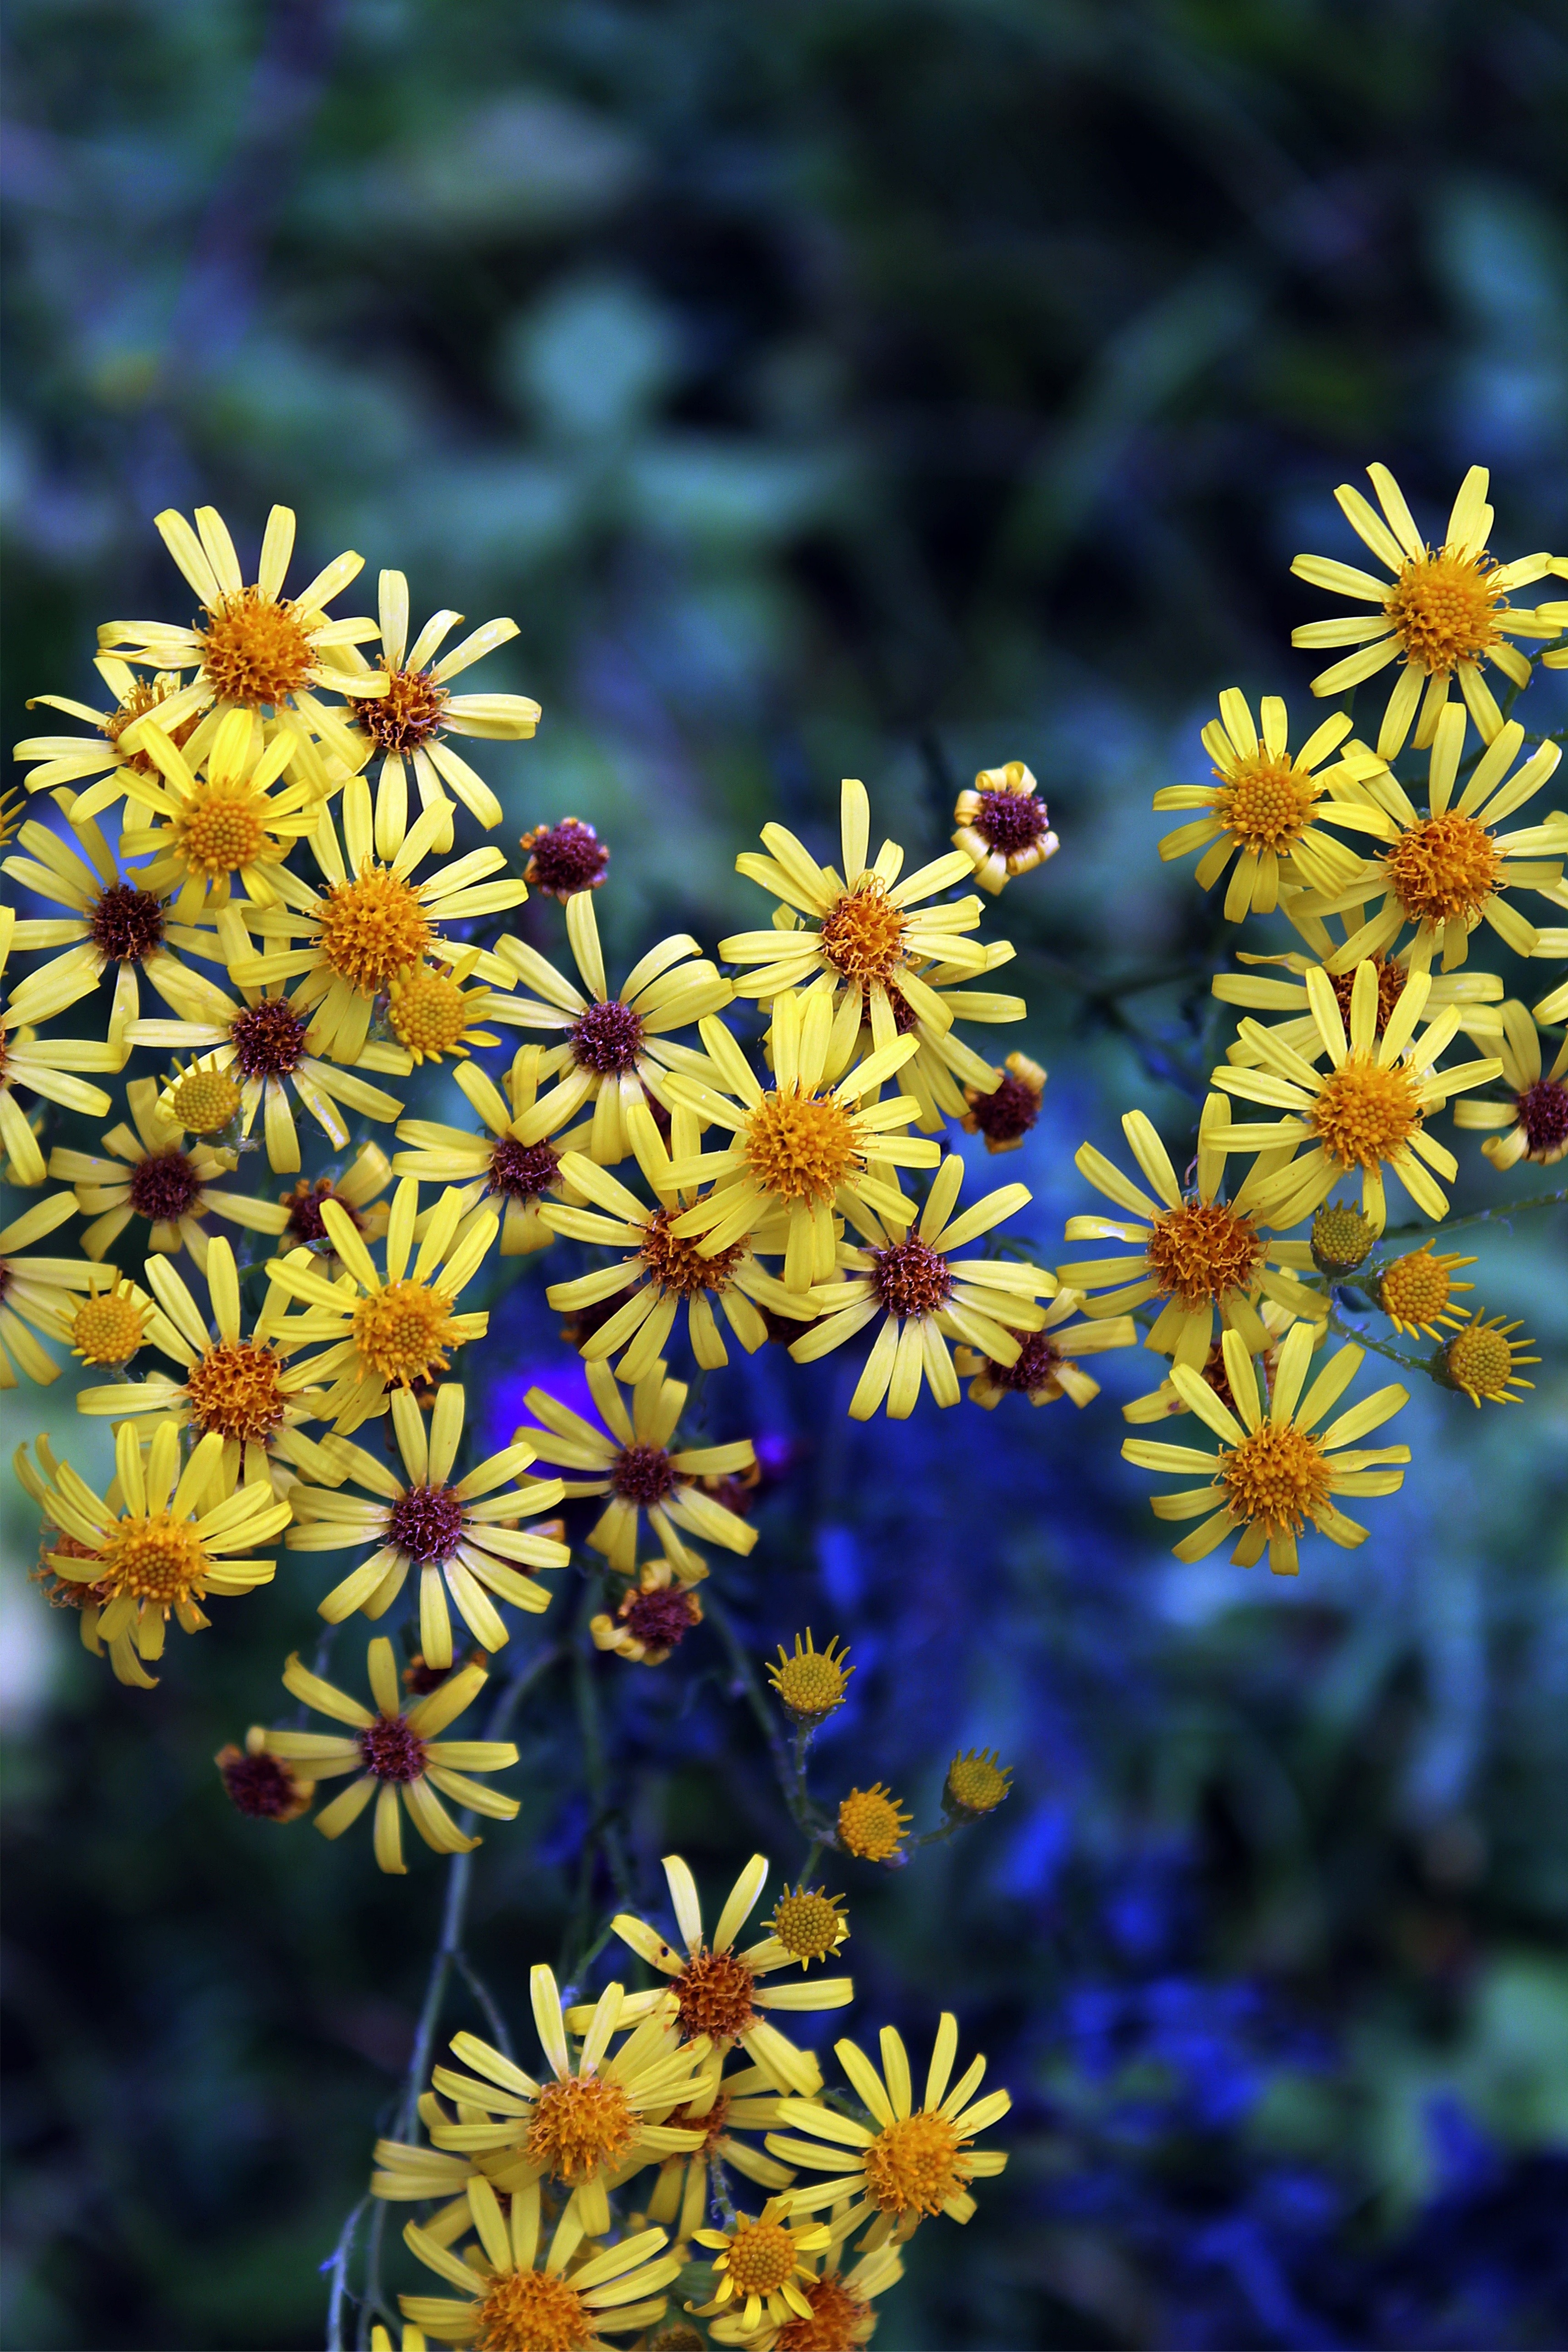
nature, blossom, plant, meadow, flower, petal, bloom, summer, botany, yellow, flora, wildflower, flowers, wild flowers, aster, nectar, macro photography, inflorescence, flowering plant, flower heads, daisy family, land plant, chrysanths